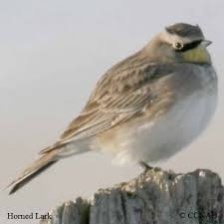
Species: HORNED LARK
Scientific name: EREMOPHILA ALPESTRIS